Georgia (country)

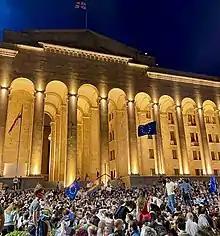
Georgians protesting against homophobia in front of parliament following anti-LGBT unrest

After tense relations between Georgia and separatists in Abkhazia and South Ossetia ever since the dissolution of the Soviet Union (1991), relations between Russia and Georgia severely deteriorated into the April 2008 Russo-Georgian diplomatic crisis. The Russo-Georgian War (1–16 August 2008) resulted in (parts of) Abkhazia and South Ossetia being (still) under control of Russian-backed separatists, with Russian military bases being established in those regions, and Russia – according to the European Court of Human Rights – having direct control over those separatist regions.